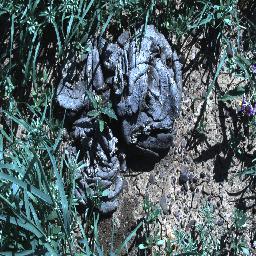
Label: negative